Queen's Westminsters

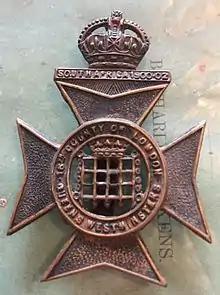
Cap Badge.

The Queen's Westminsters were an infantry regiment of the Territorial Army, part of the British Army. Originally formed from Rifle Volunteer Corps, which were established after a French invasion scare of 1859. The unit became part of the newly established London Regiment on the formation of the Territorial Force in 1908. It was subsequently amalgamated in 1921 with the Civil Service Rifles, and became a territorial Battalion of the King's Royal Rifle Corps in 1937. It ceased to exist as separate entity after it was amalgamated in 1961.